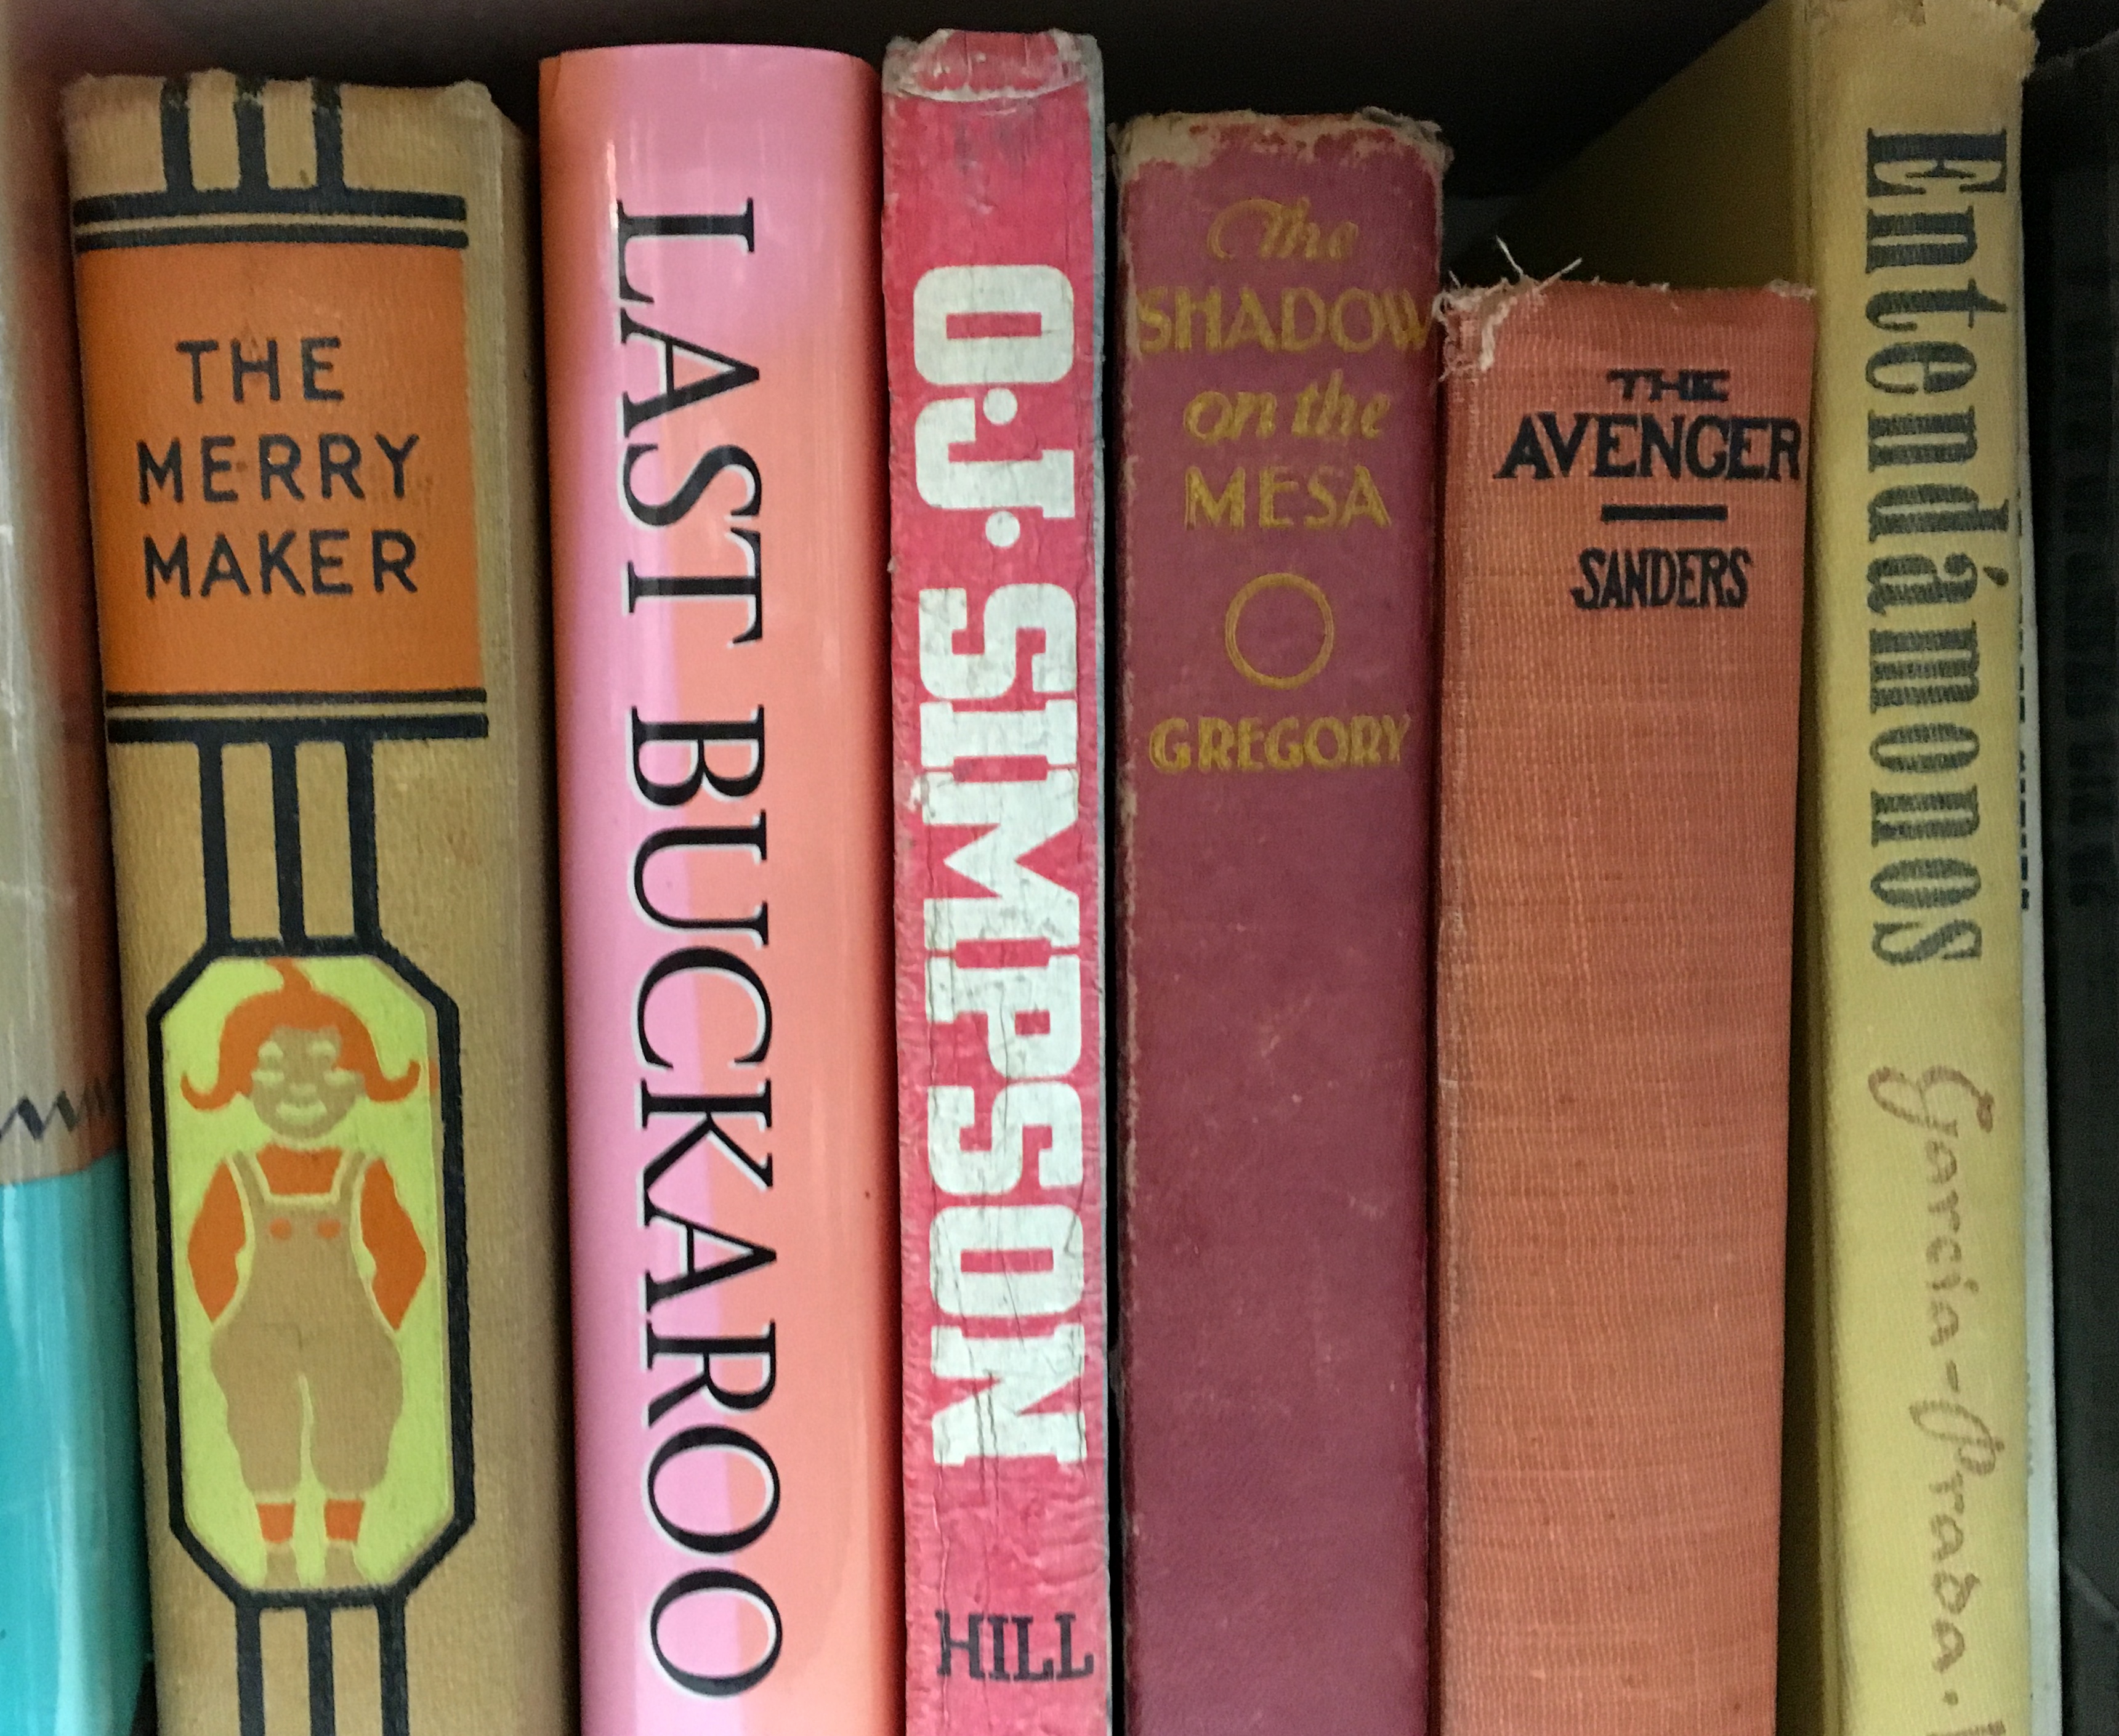
book, color